Dona Flor and Her Two Husbands

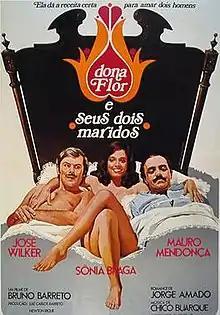
Film poster

Dona Flor and Her Two Husbands is a 1976 Brazilian comedy film directed by Bruno Barreto. Based on the 1966 novel of the same name by Jorge Amado, it takes place in 1940s Bahia and has Sônia Braga, José Wilker and Mauro Mendonça in the leading roles. The screenplay was adapted by Barreto, Eduardo Coutinho and Leopoldo Serran.